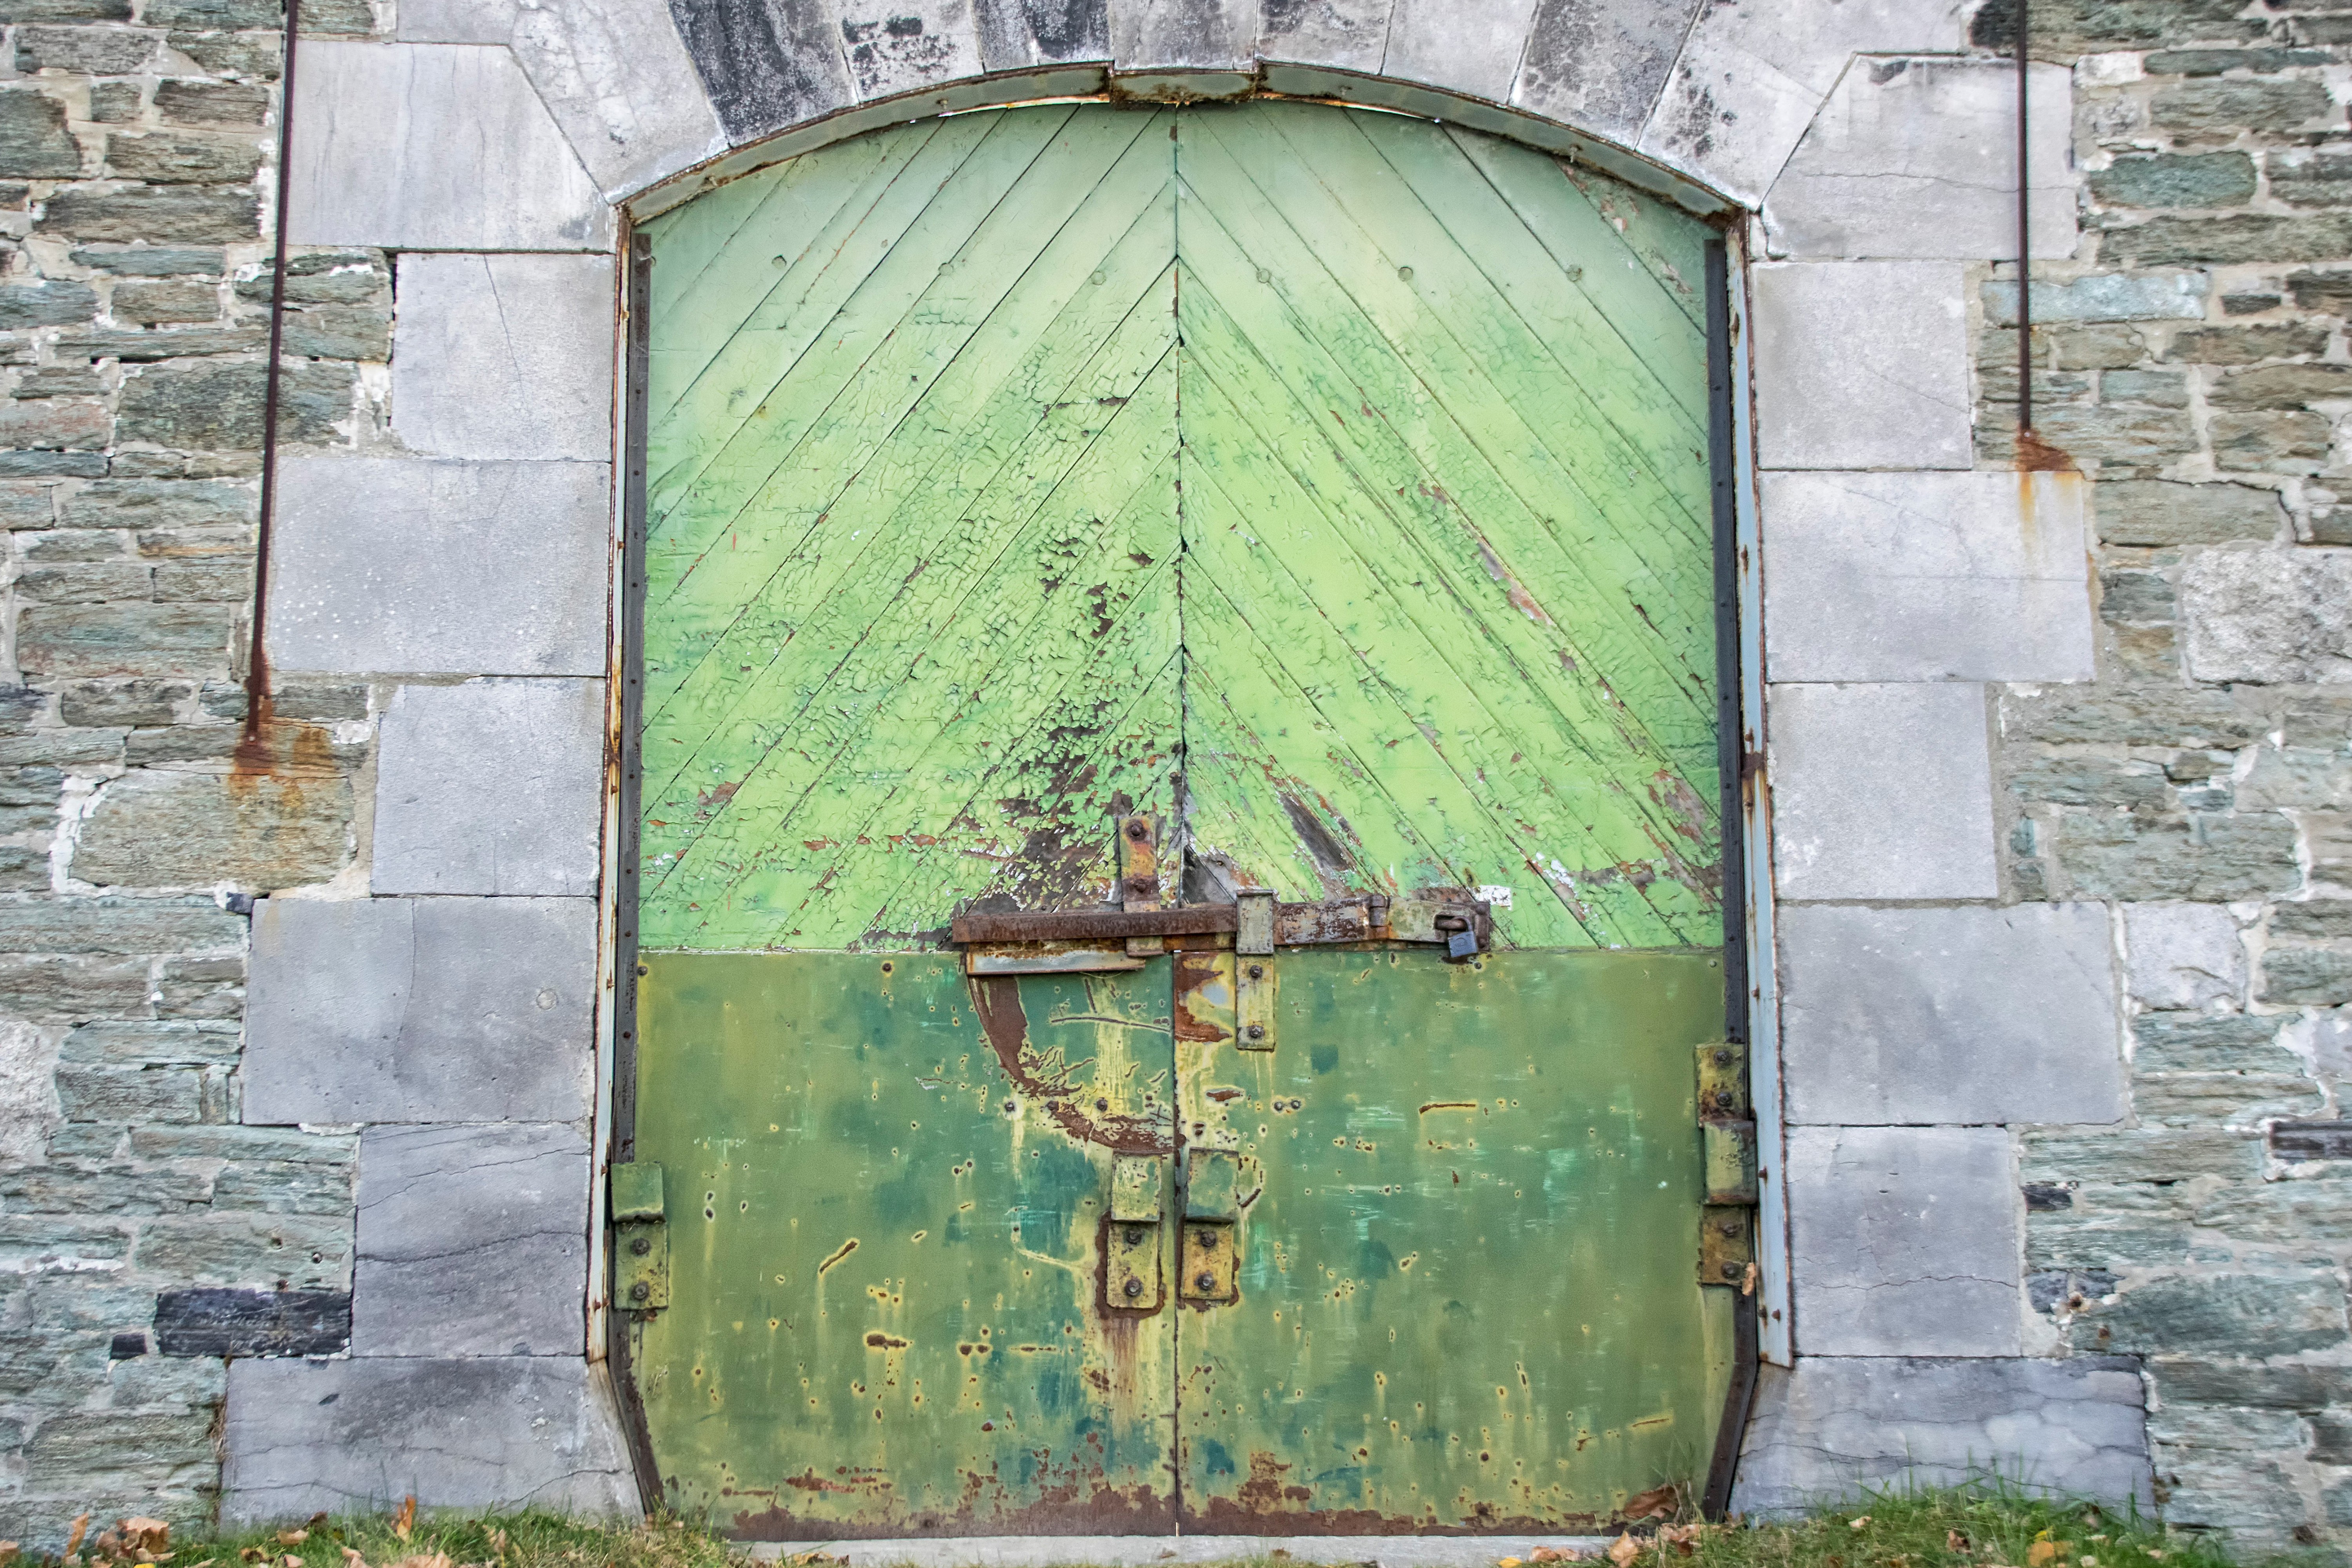
nature, window, wall, green, facade, chapel, art, canada, quebec, sherbrooke, urban area, man made object, ancient history